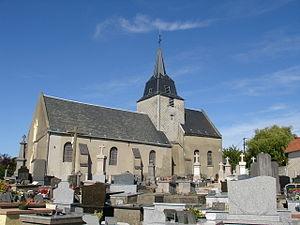
Église de Lottinghen (Église Saints-Fuscien-Gentien-et-Victoric)
Lottinghen est une commune française située dans le département du Pas-de-Calais en région Hauts-de-France.